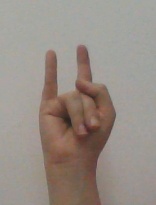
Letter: la